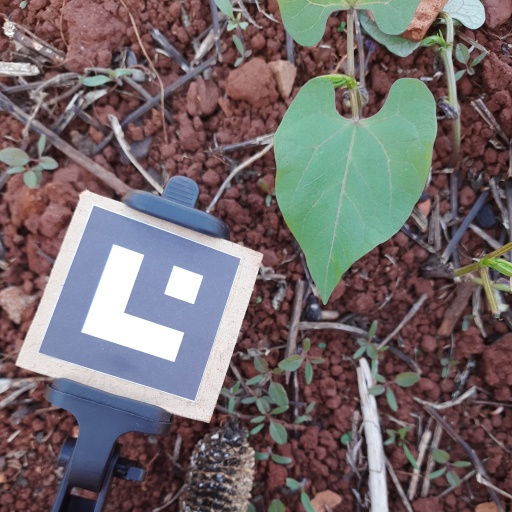
Observations: wavy surface, no eating holes, under shade